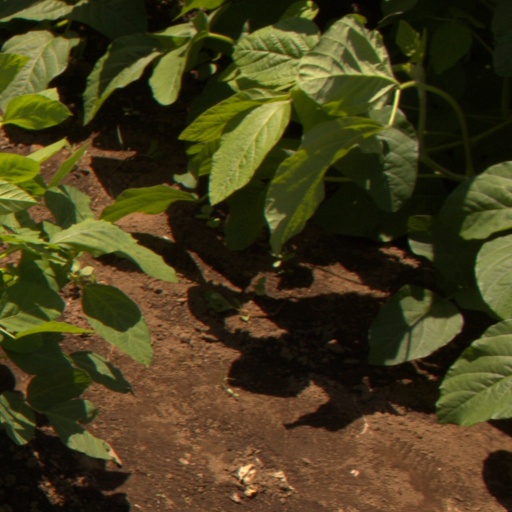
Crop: soybean